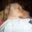
Label: dog